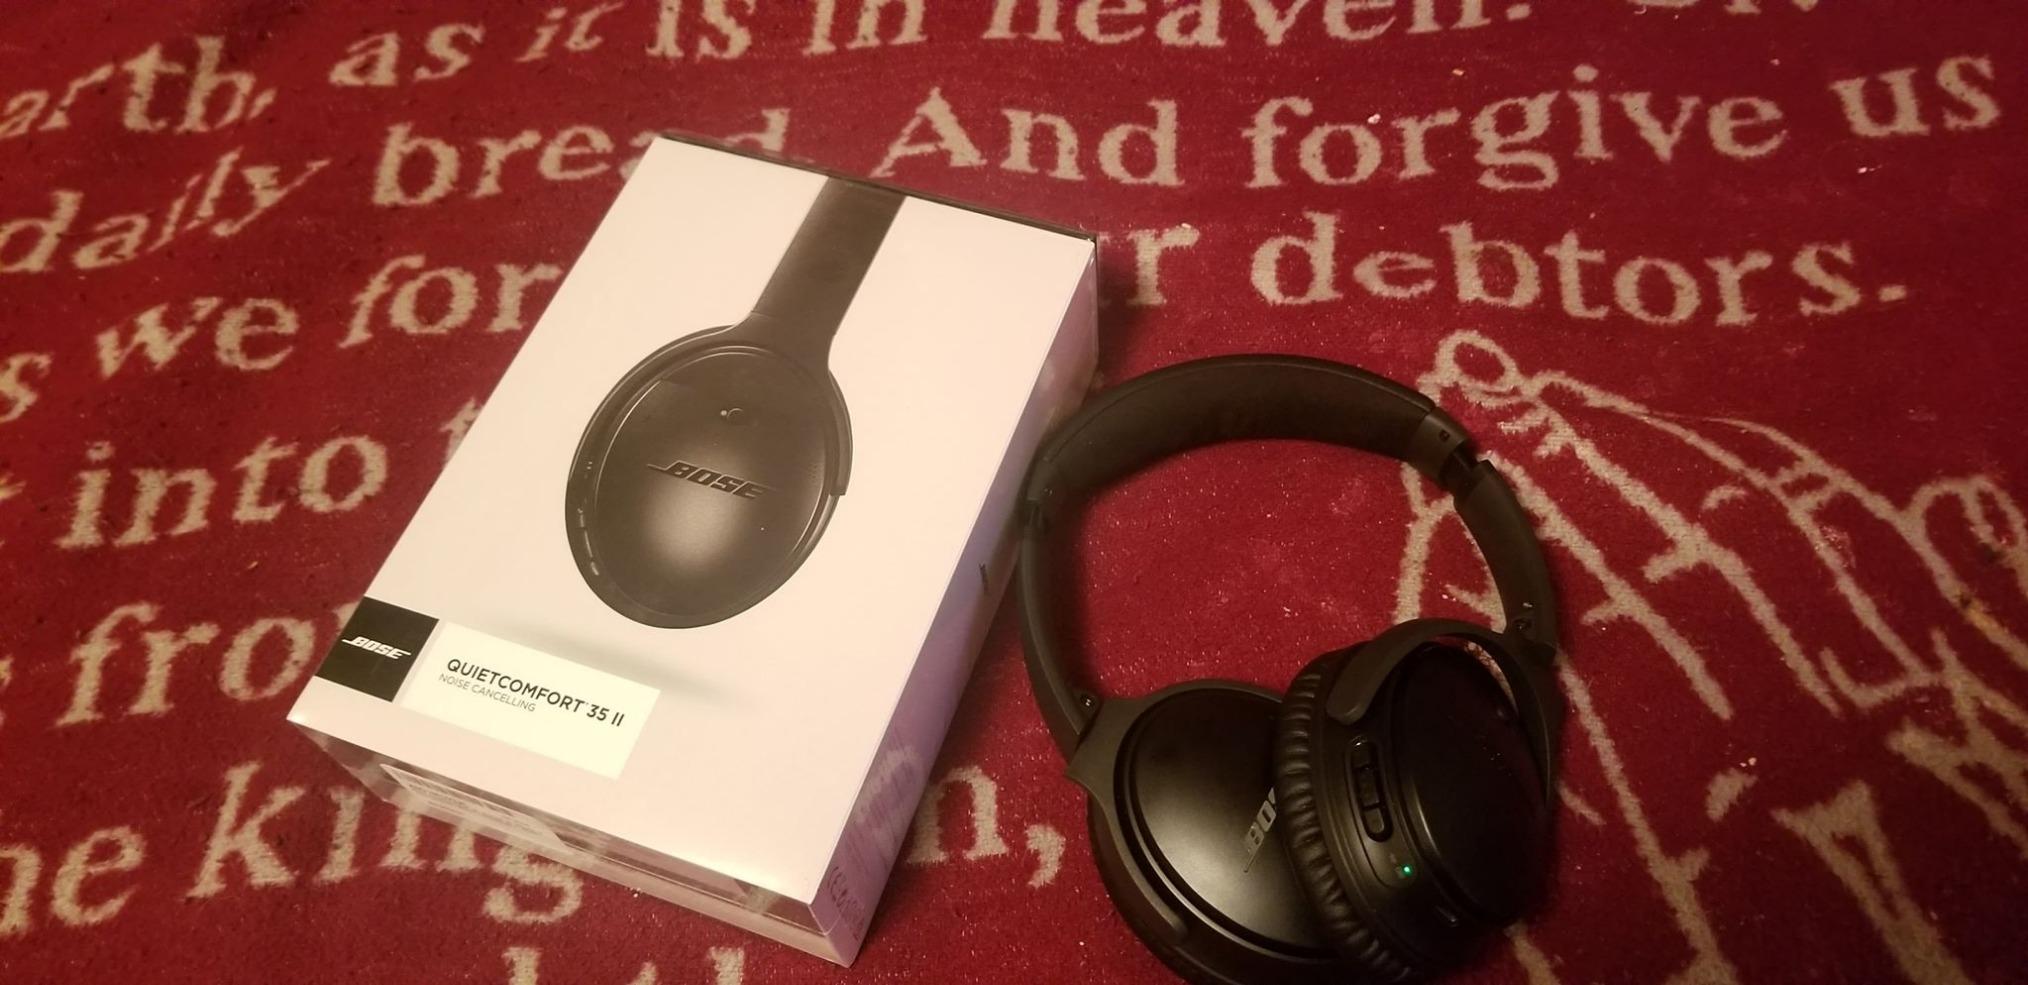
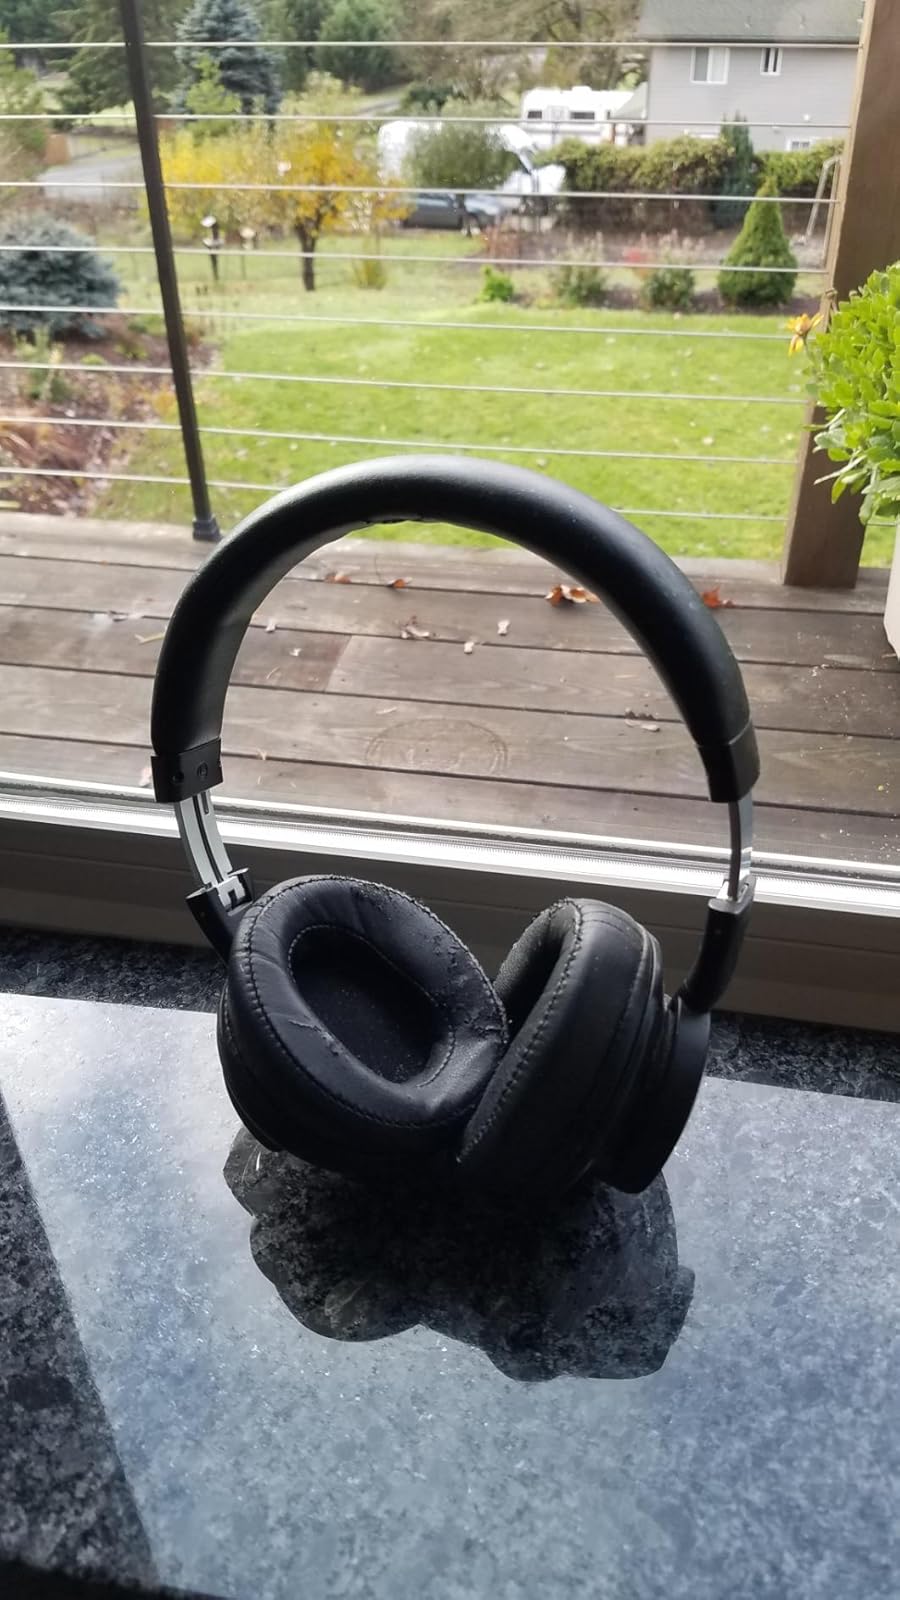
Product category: headphones
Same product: no